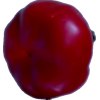
Label: red_pepper